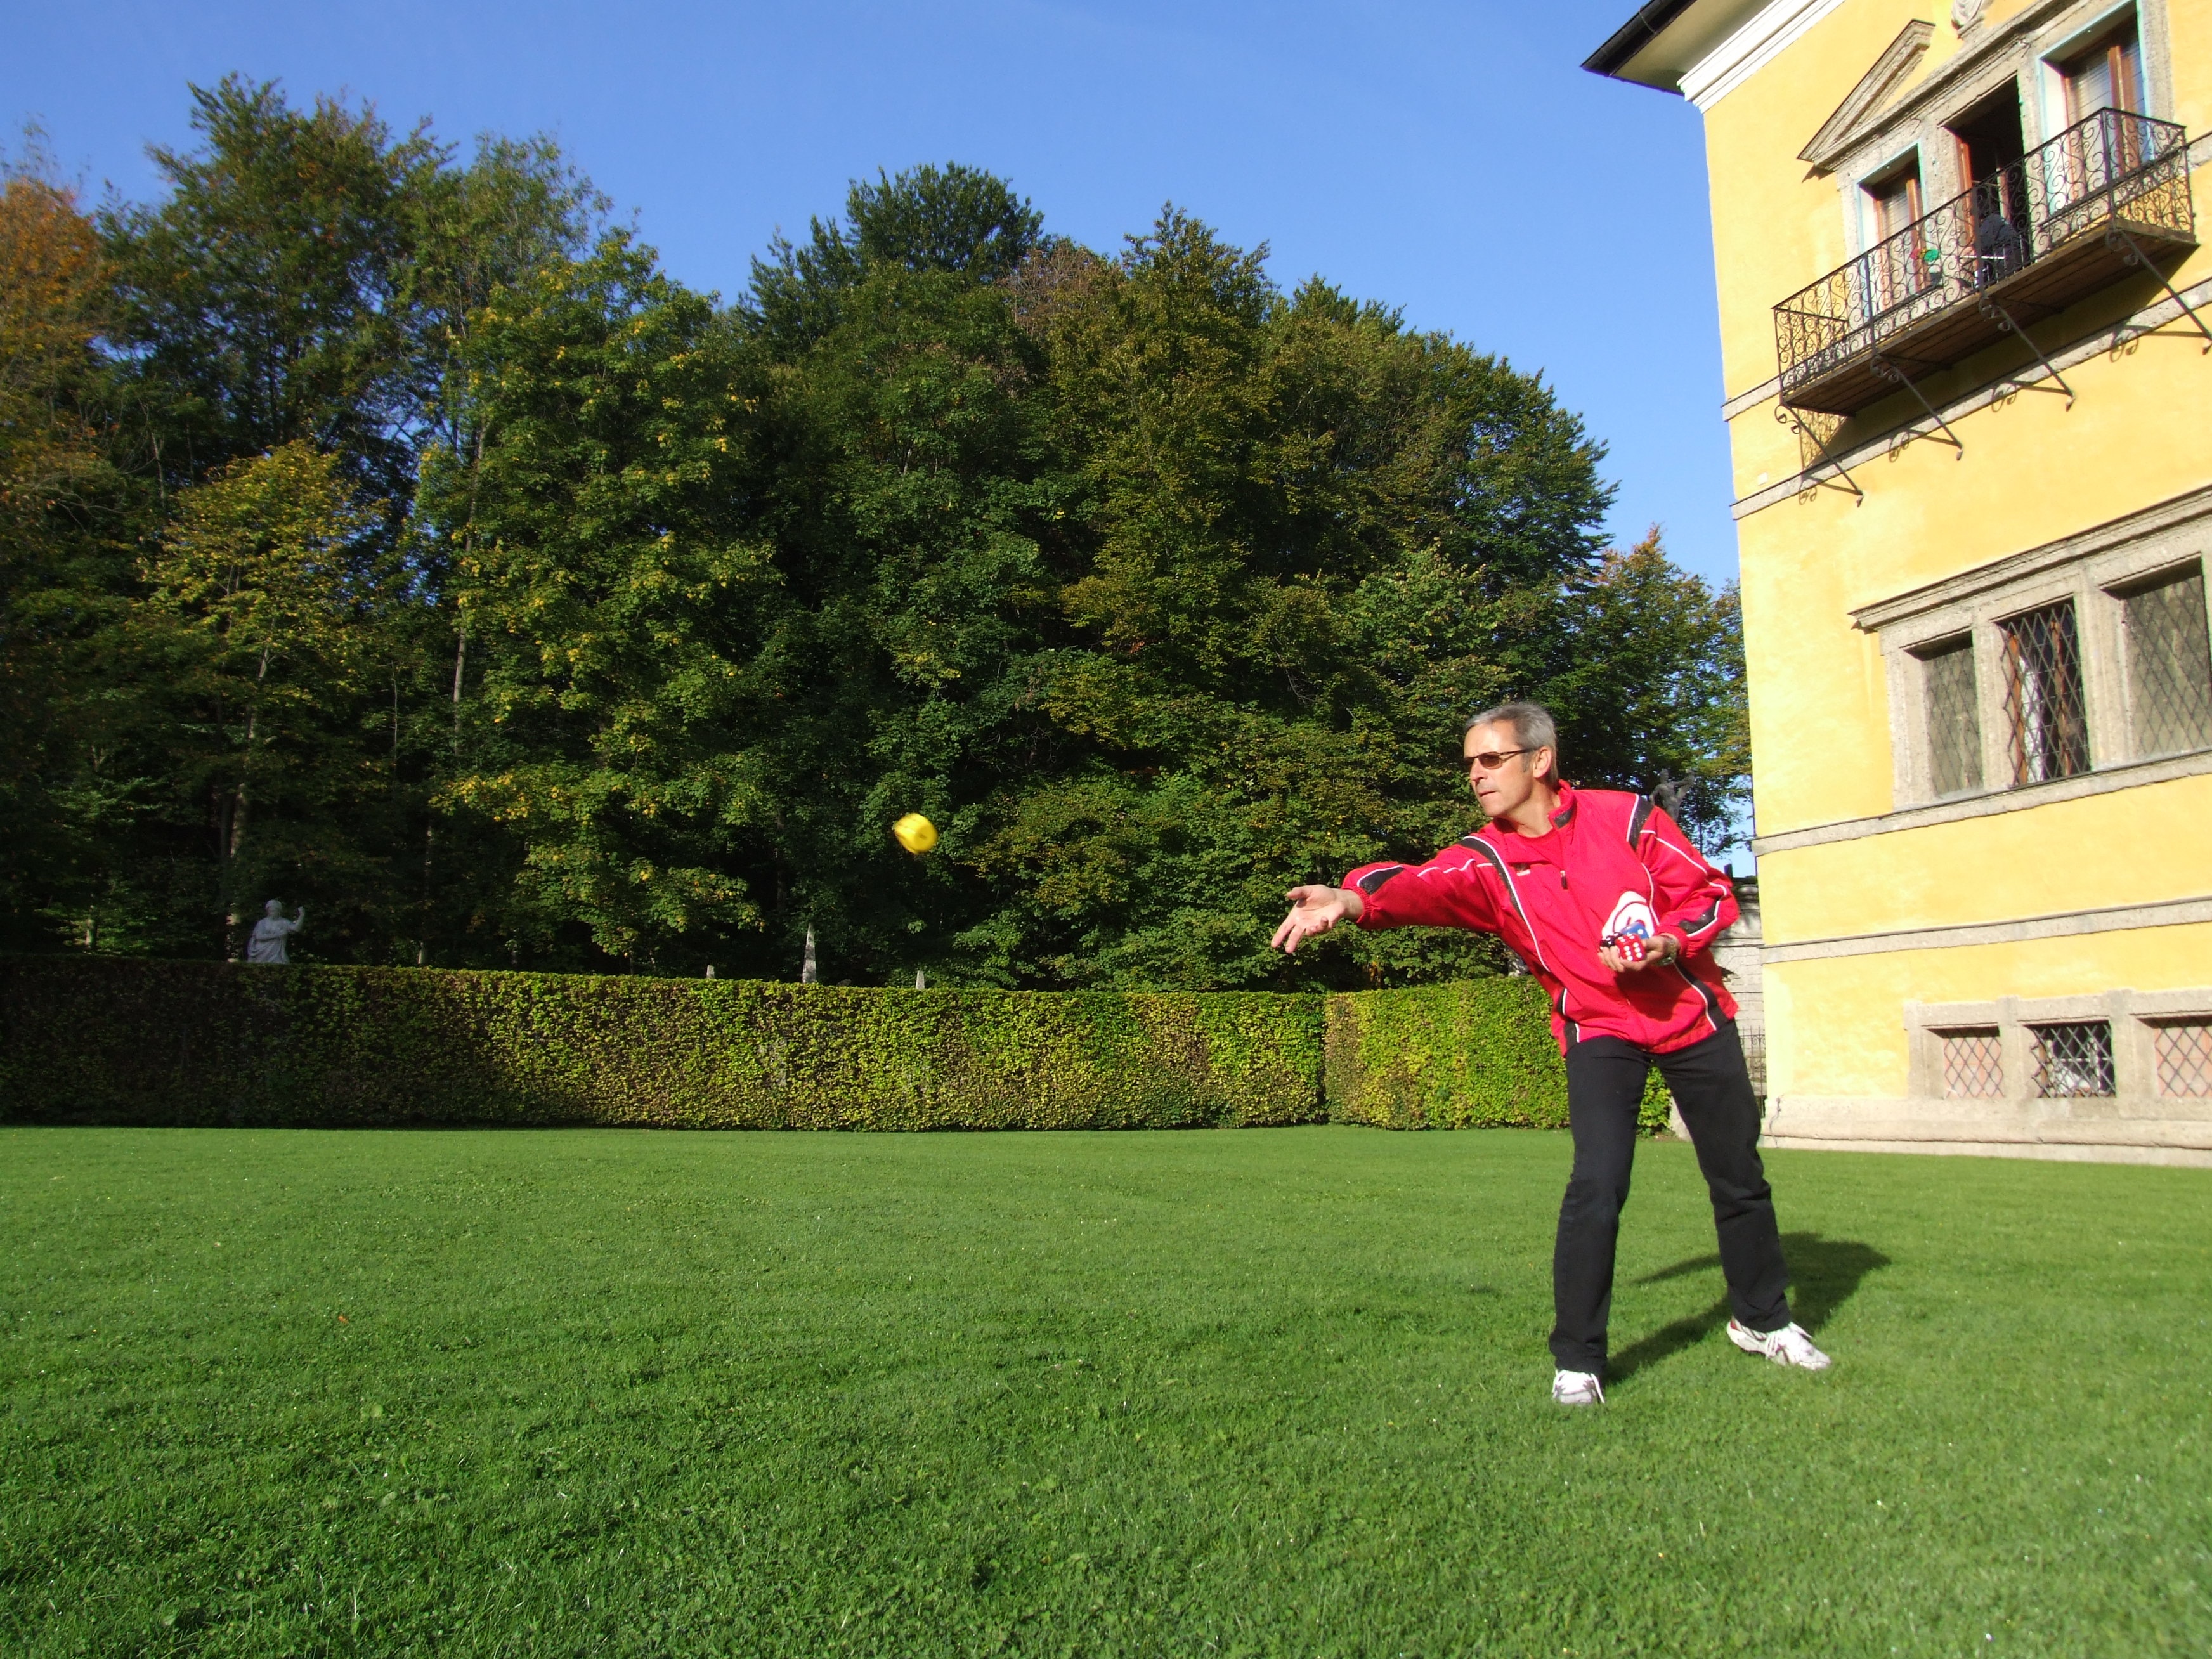
man, grass, person, structure, sport, lawn, play, sports, active, physical exercise, outdoor recreation, sport venue, chinese martial arts, sokieba, entertainment game